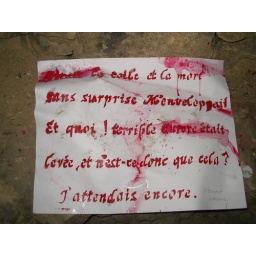
Yuki found this paper lying on a rock in one of the caves.